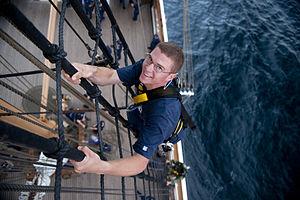
Le gabier est un matelot spécialisé dans les manœuvres de voiles ou chargé de rendre les honneurs dans la mâture.
Sur un voilier, les haubans sont les câbles, fixés de part et d'autre du mât, qui maintiennent celui-ci rectiligne et dans le plan longitudinal. Fixés au sommet du mat et sur le pont du navire ils reprennent les efforts transversaux exercés par les voiles et s'opposent à la rupture par flambement. Les haubans font partie des manœuvres dormantes.